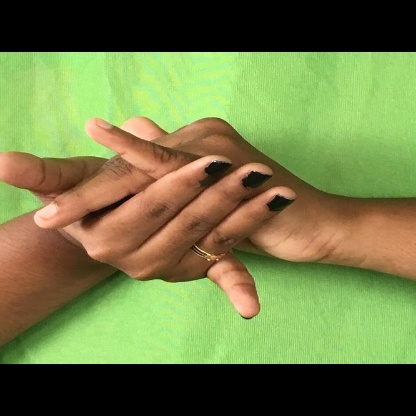
Mudra: Kurma